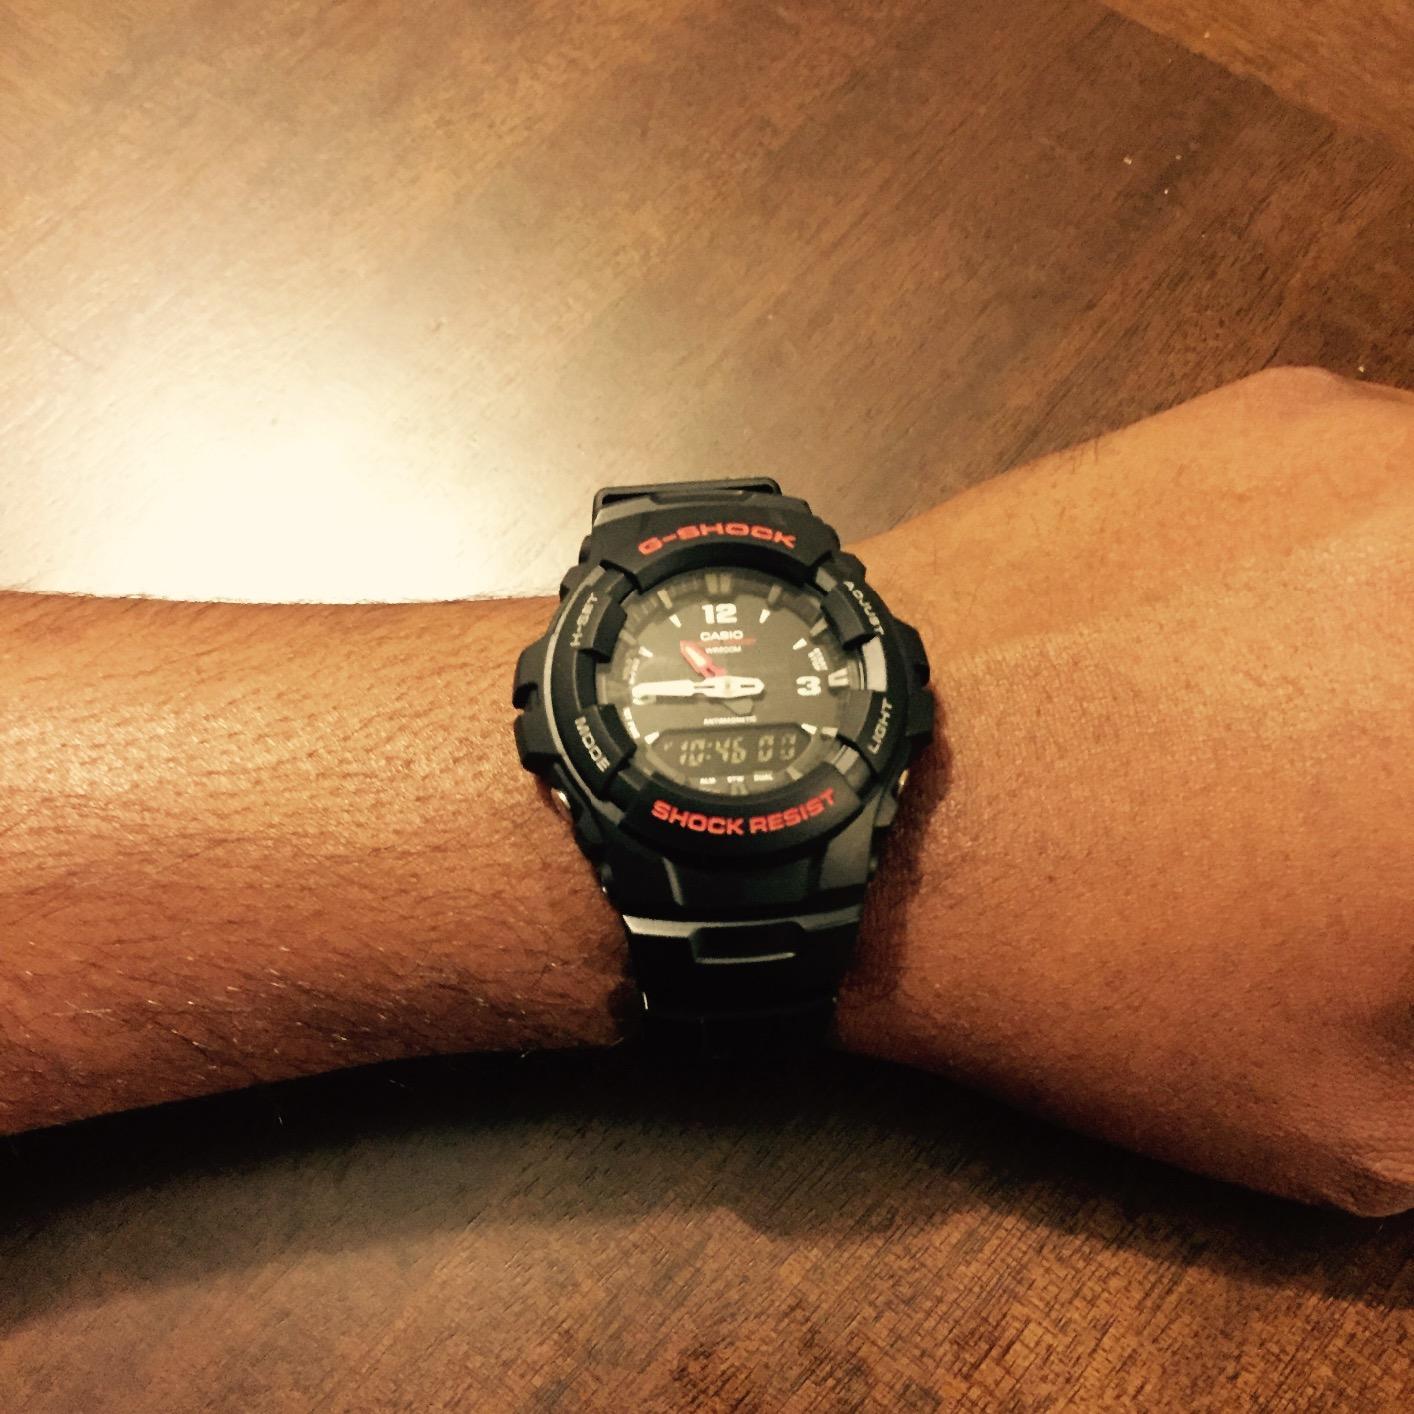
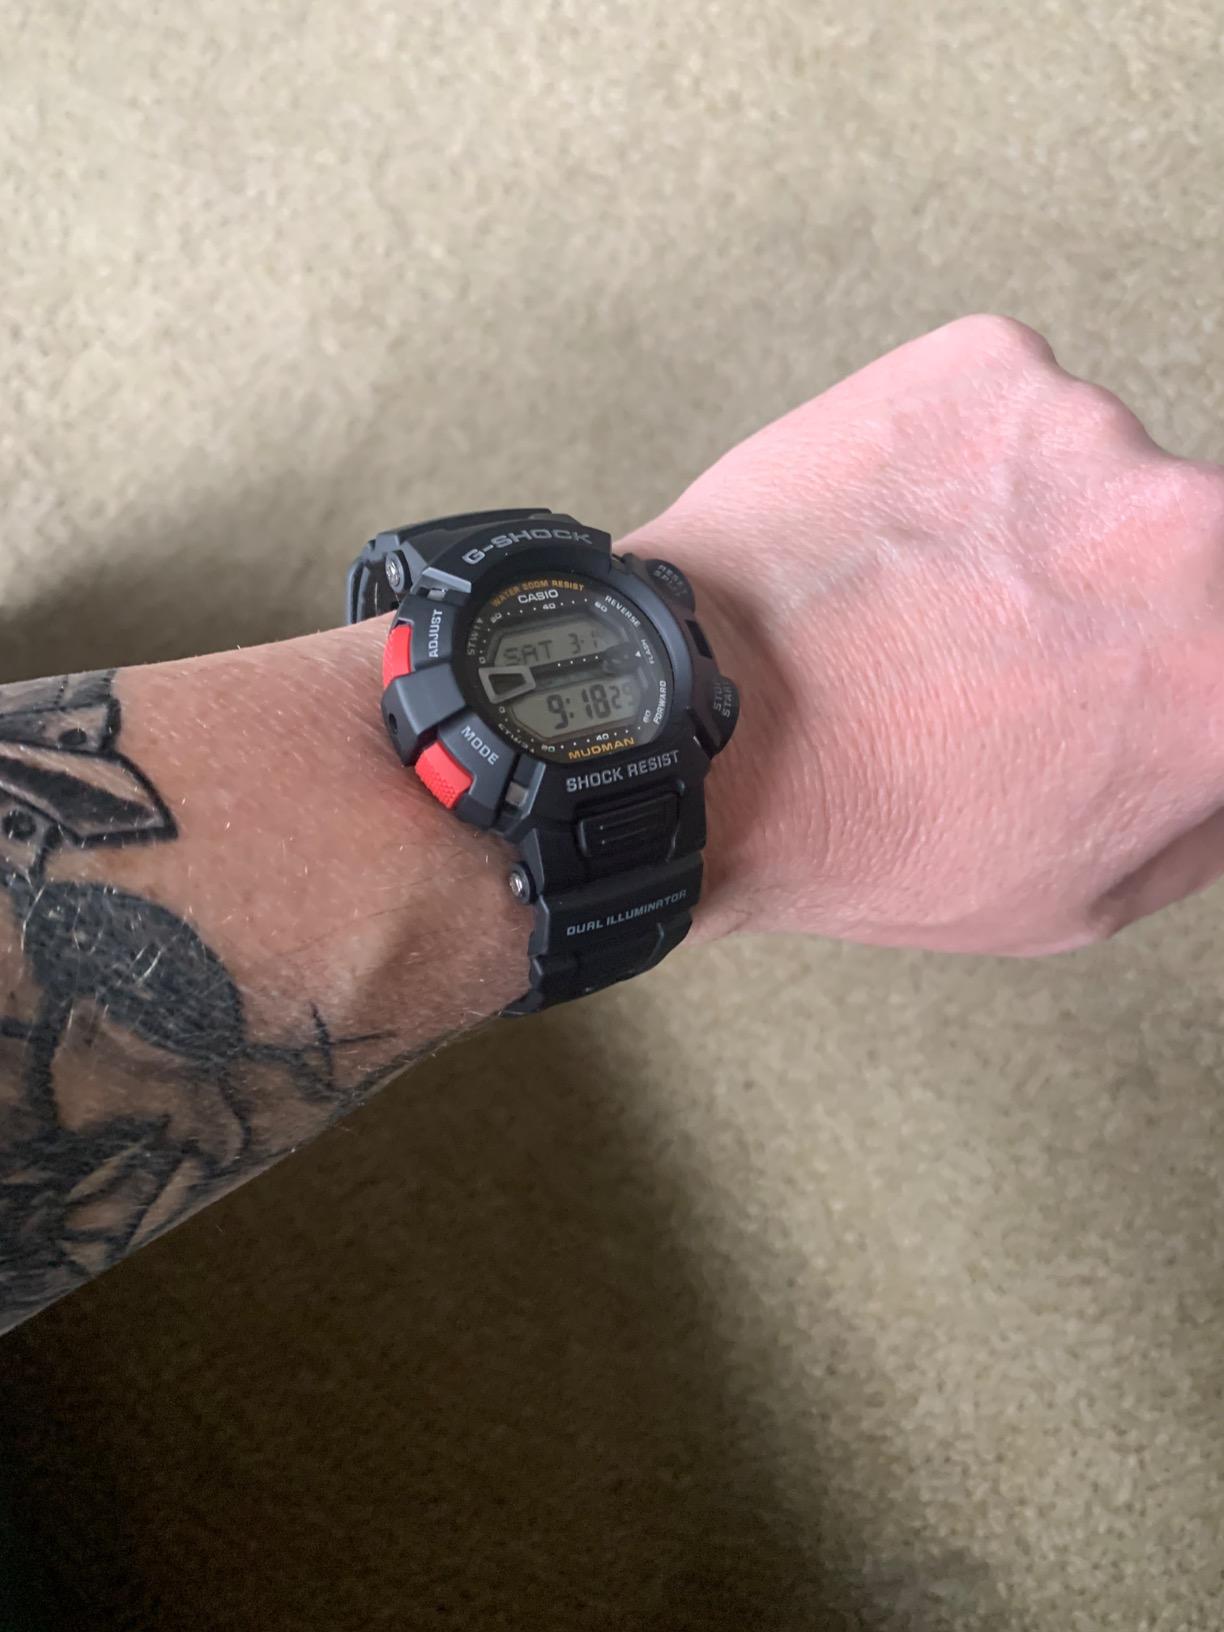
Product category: accessories_watch
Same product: no